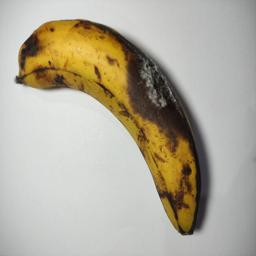
Banana variety: Sagor Kola